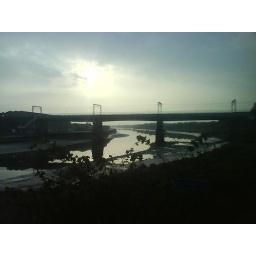
Lancaster , Carlisle railway bridge over the river Lune taken as I passed by on a bus